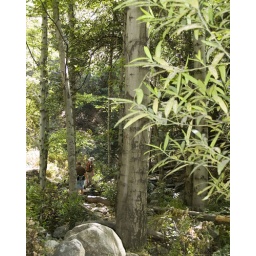
...trail would cross the stream to the left bank and disappear under a bay tree with a rusted pipe.